Marjorie Ritchie

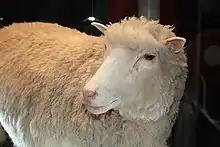
Dolly the Sheep

Ritchie appeared on the BBC Sounds The Reunion radio programme in 2012 along with colleagues talking about the impact of Dolly the Sheep 15 years later.